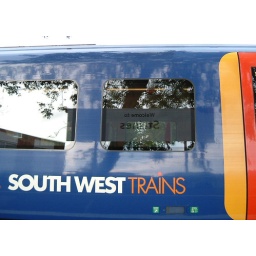
A welcome sign reflected in the train to Windsor and Eton.